Sri Lanka women's national cricket team record by opponent

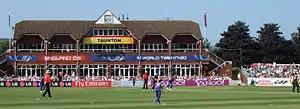
Sri Lanka playing against England at the 2009 ICC Women's World T20.

The Sri Lanka women's national cricket team represents Sri Lanka in international women's cricket. A full member of the International Cricket Council (ICC), the team is governed by Sri Lanka Cricket. Sri Lanka played in its first and only Test match to date in April 1998, defeating Pakistan by 309 runs.Sri Lanka made its One Day International (ODI) debut in 1997, against the Netherlands, and later in the year participated in the 1997 World Cup in India. , they have played 178 WODIs matches against 10 opponents. They have participated in six editions of the Women's Cricket World Cup, reaching the quarter-finals in 1997.